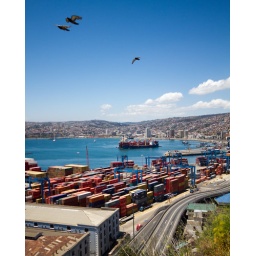
The colourful cargo containers stand out against the blue ocean in the shipyards of valparaiso